John Finucane

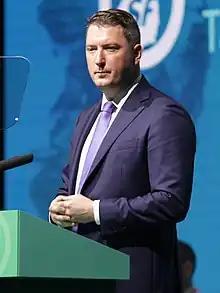
Finucane in 2022

John Finucane (born 1980) is an Irish Sinn Féin politician and solicitor. He has been Member of Parliament (MP) for Belfast North since the 2019 general election. He has never taken his seat in Westminster, due to his party's longstanding policy of abstentionism.